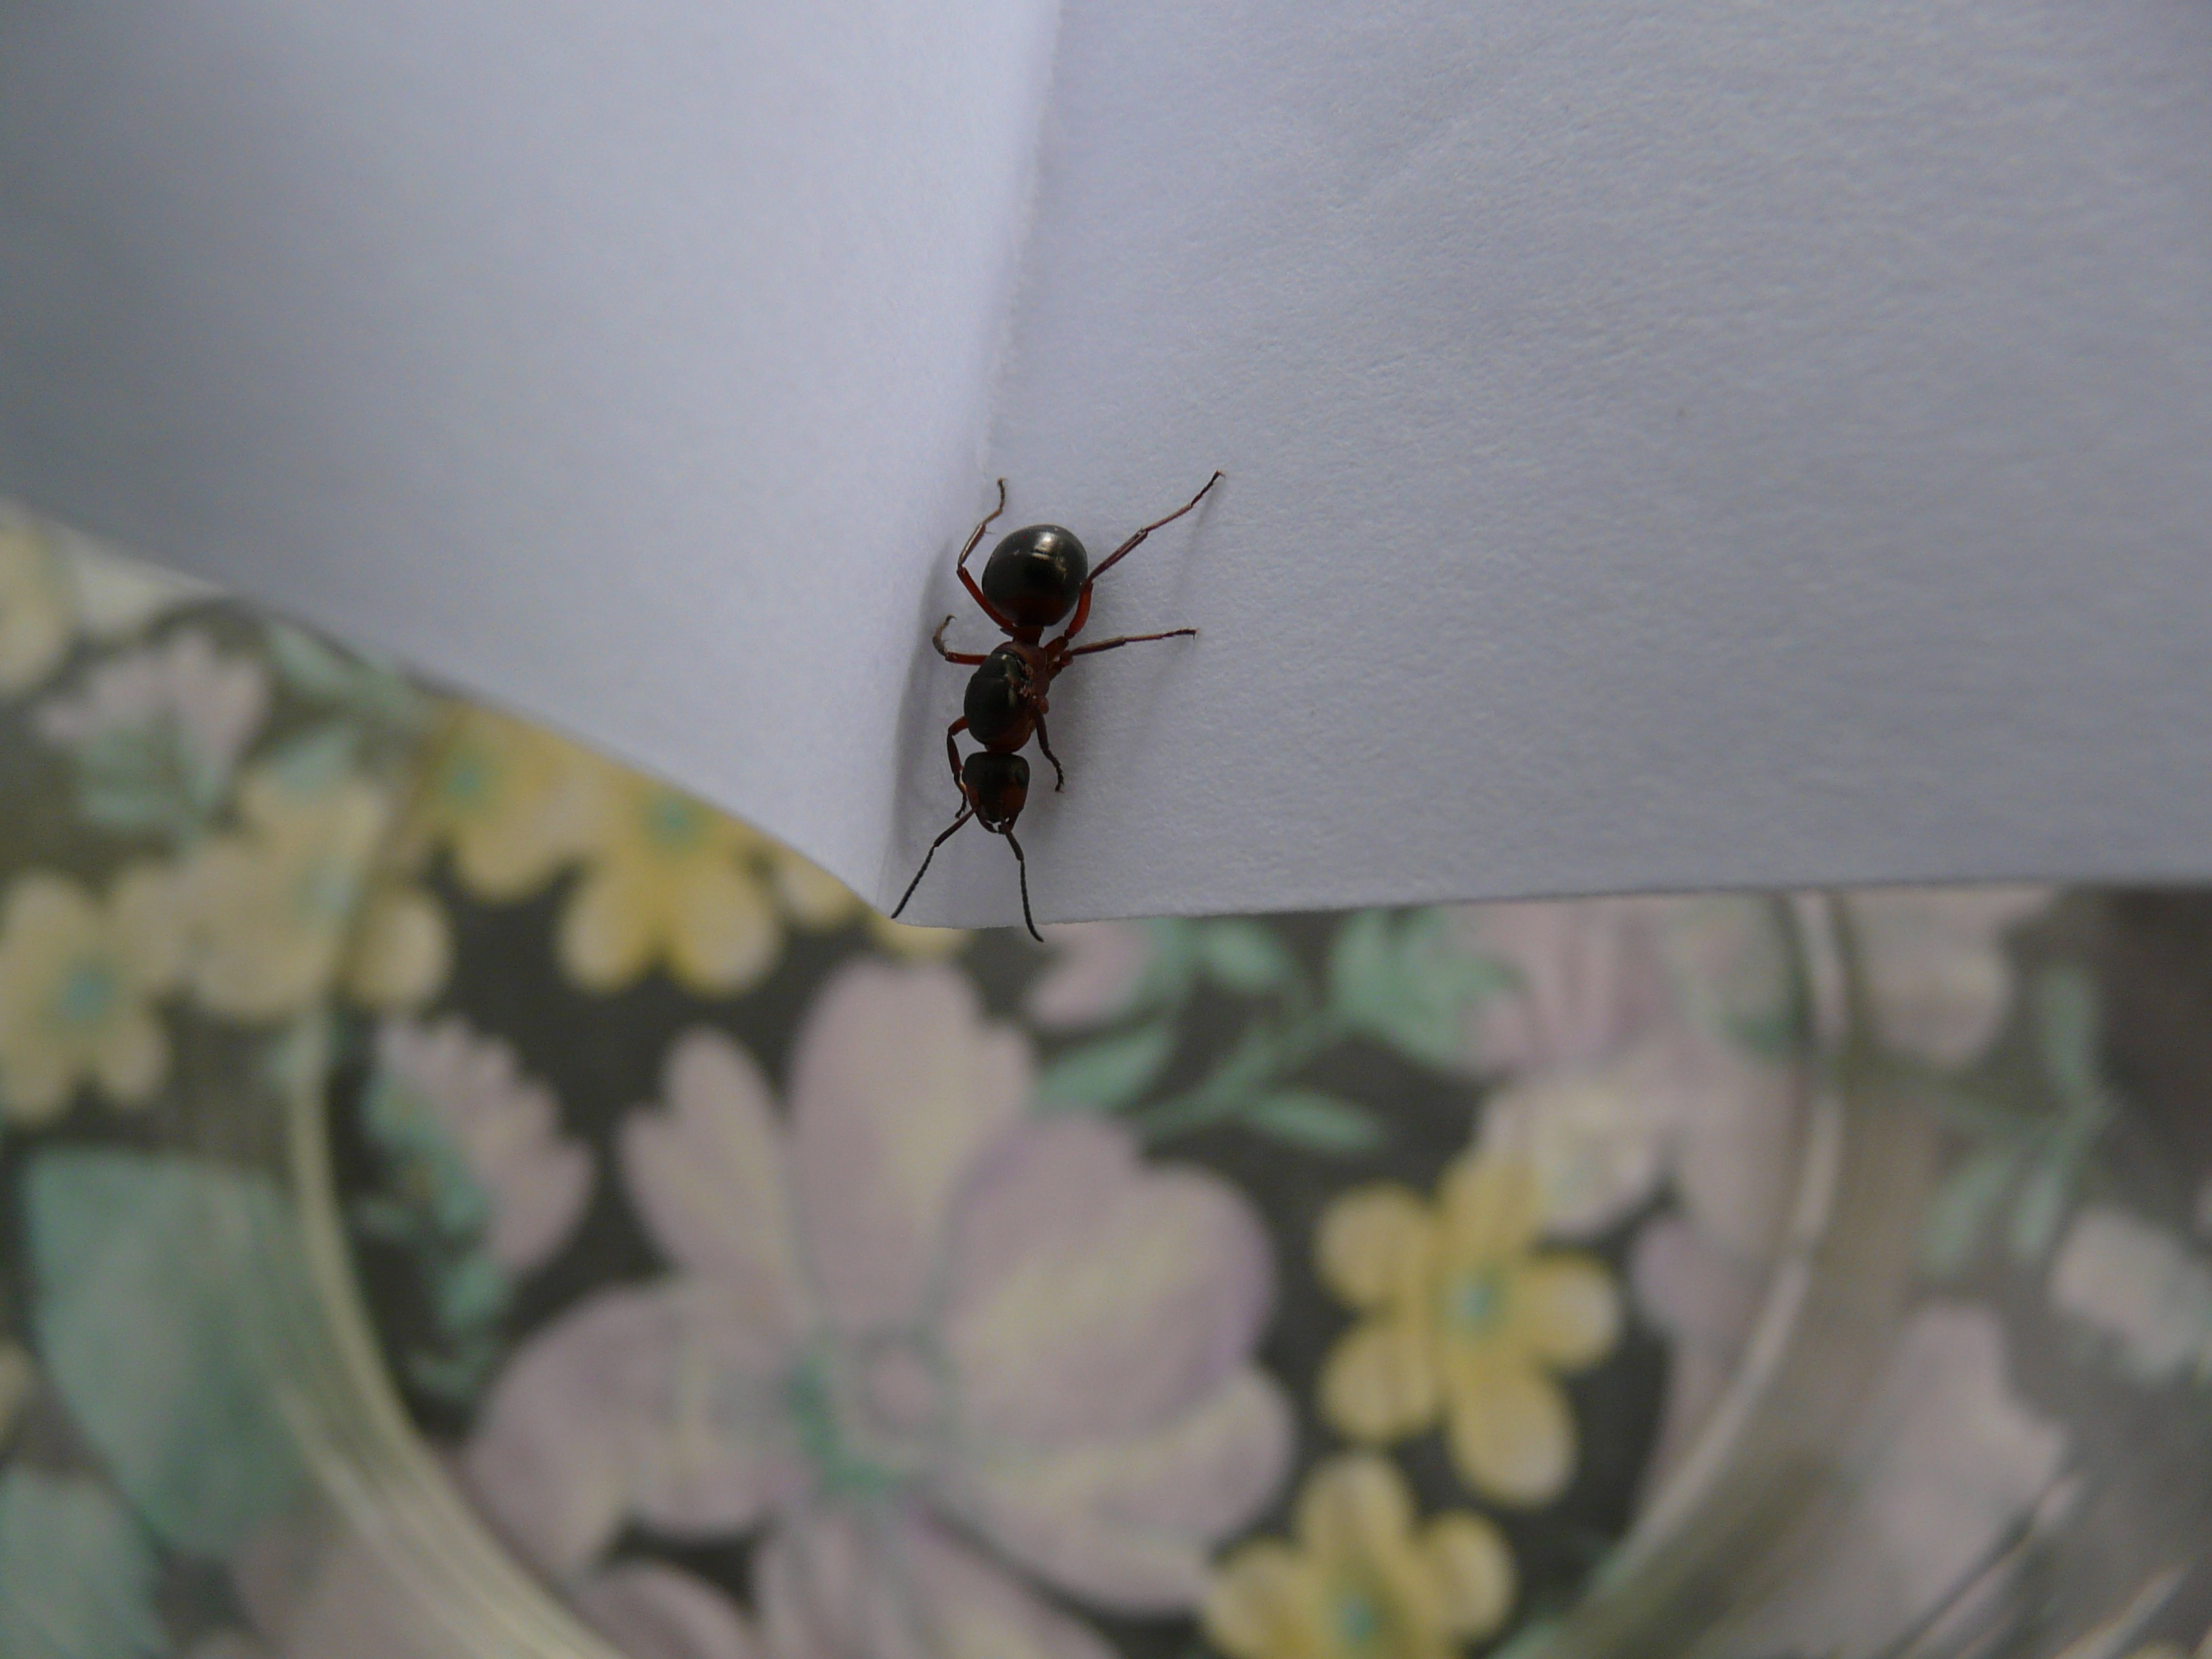
nature, flower, insect, butterfly, invertebrate, ant, arthropod, ant queen, wood ant, red wood ant, moths and butterflies, formica polyctena, forest ant queen